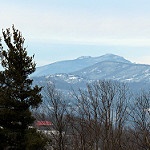
Scene: Outdoor